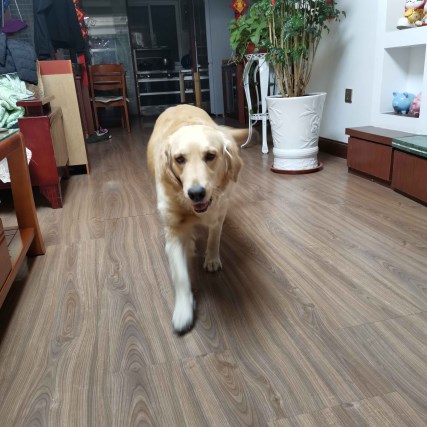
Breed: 5355-n000126-golden_retriever